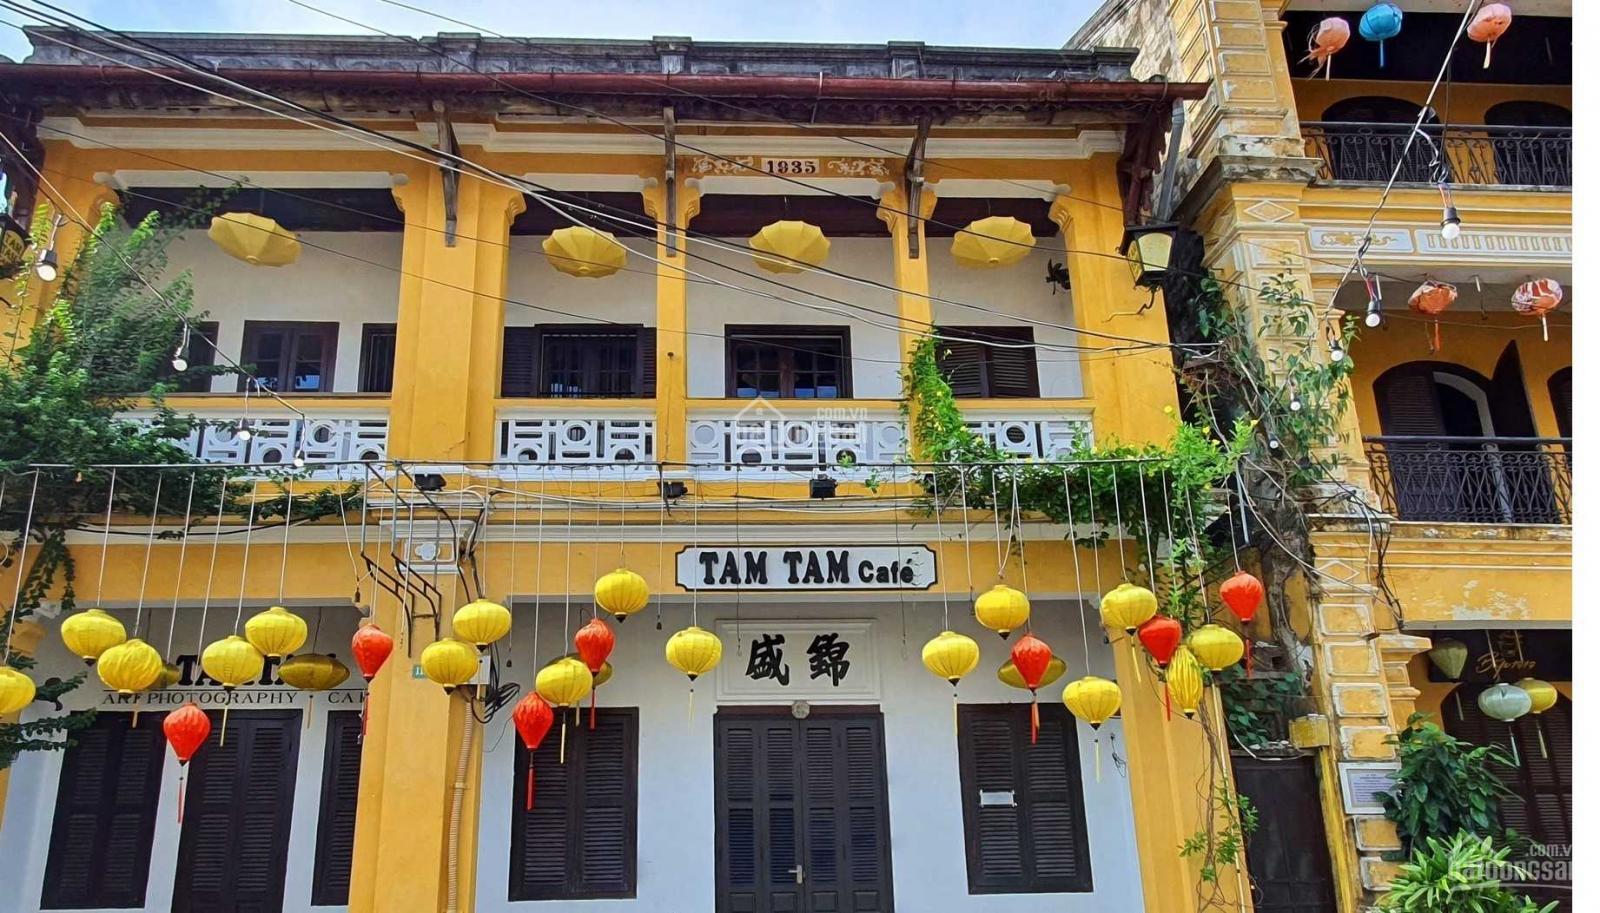
những chiếc đèn lồng trang trí trước quán cà phê này có màu đỏ và màu vàng